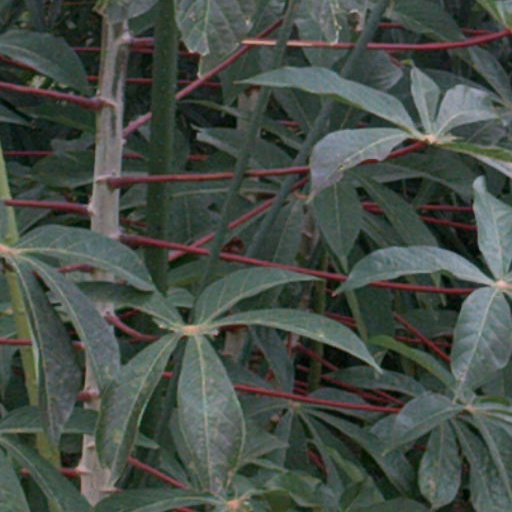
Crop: cassava